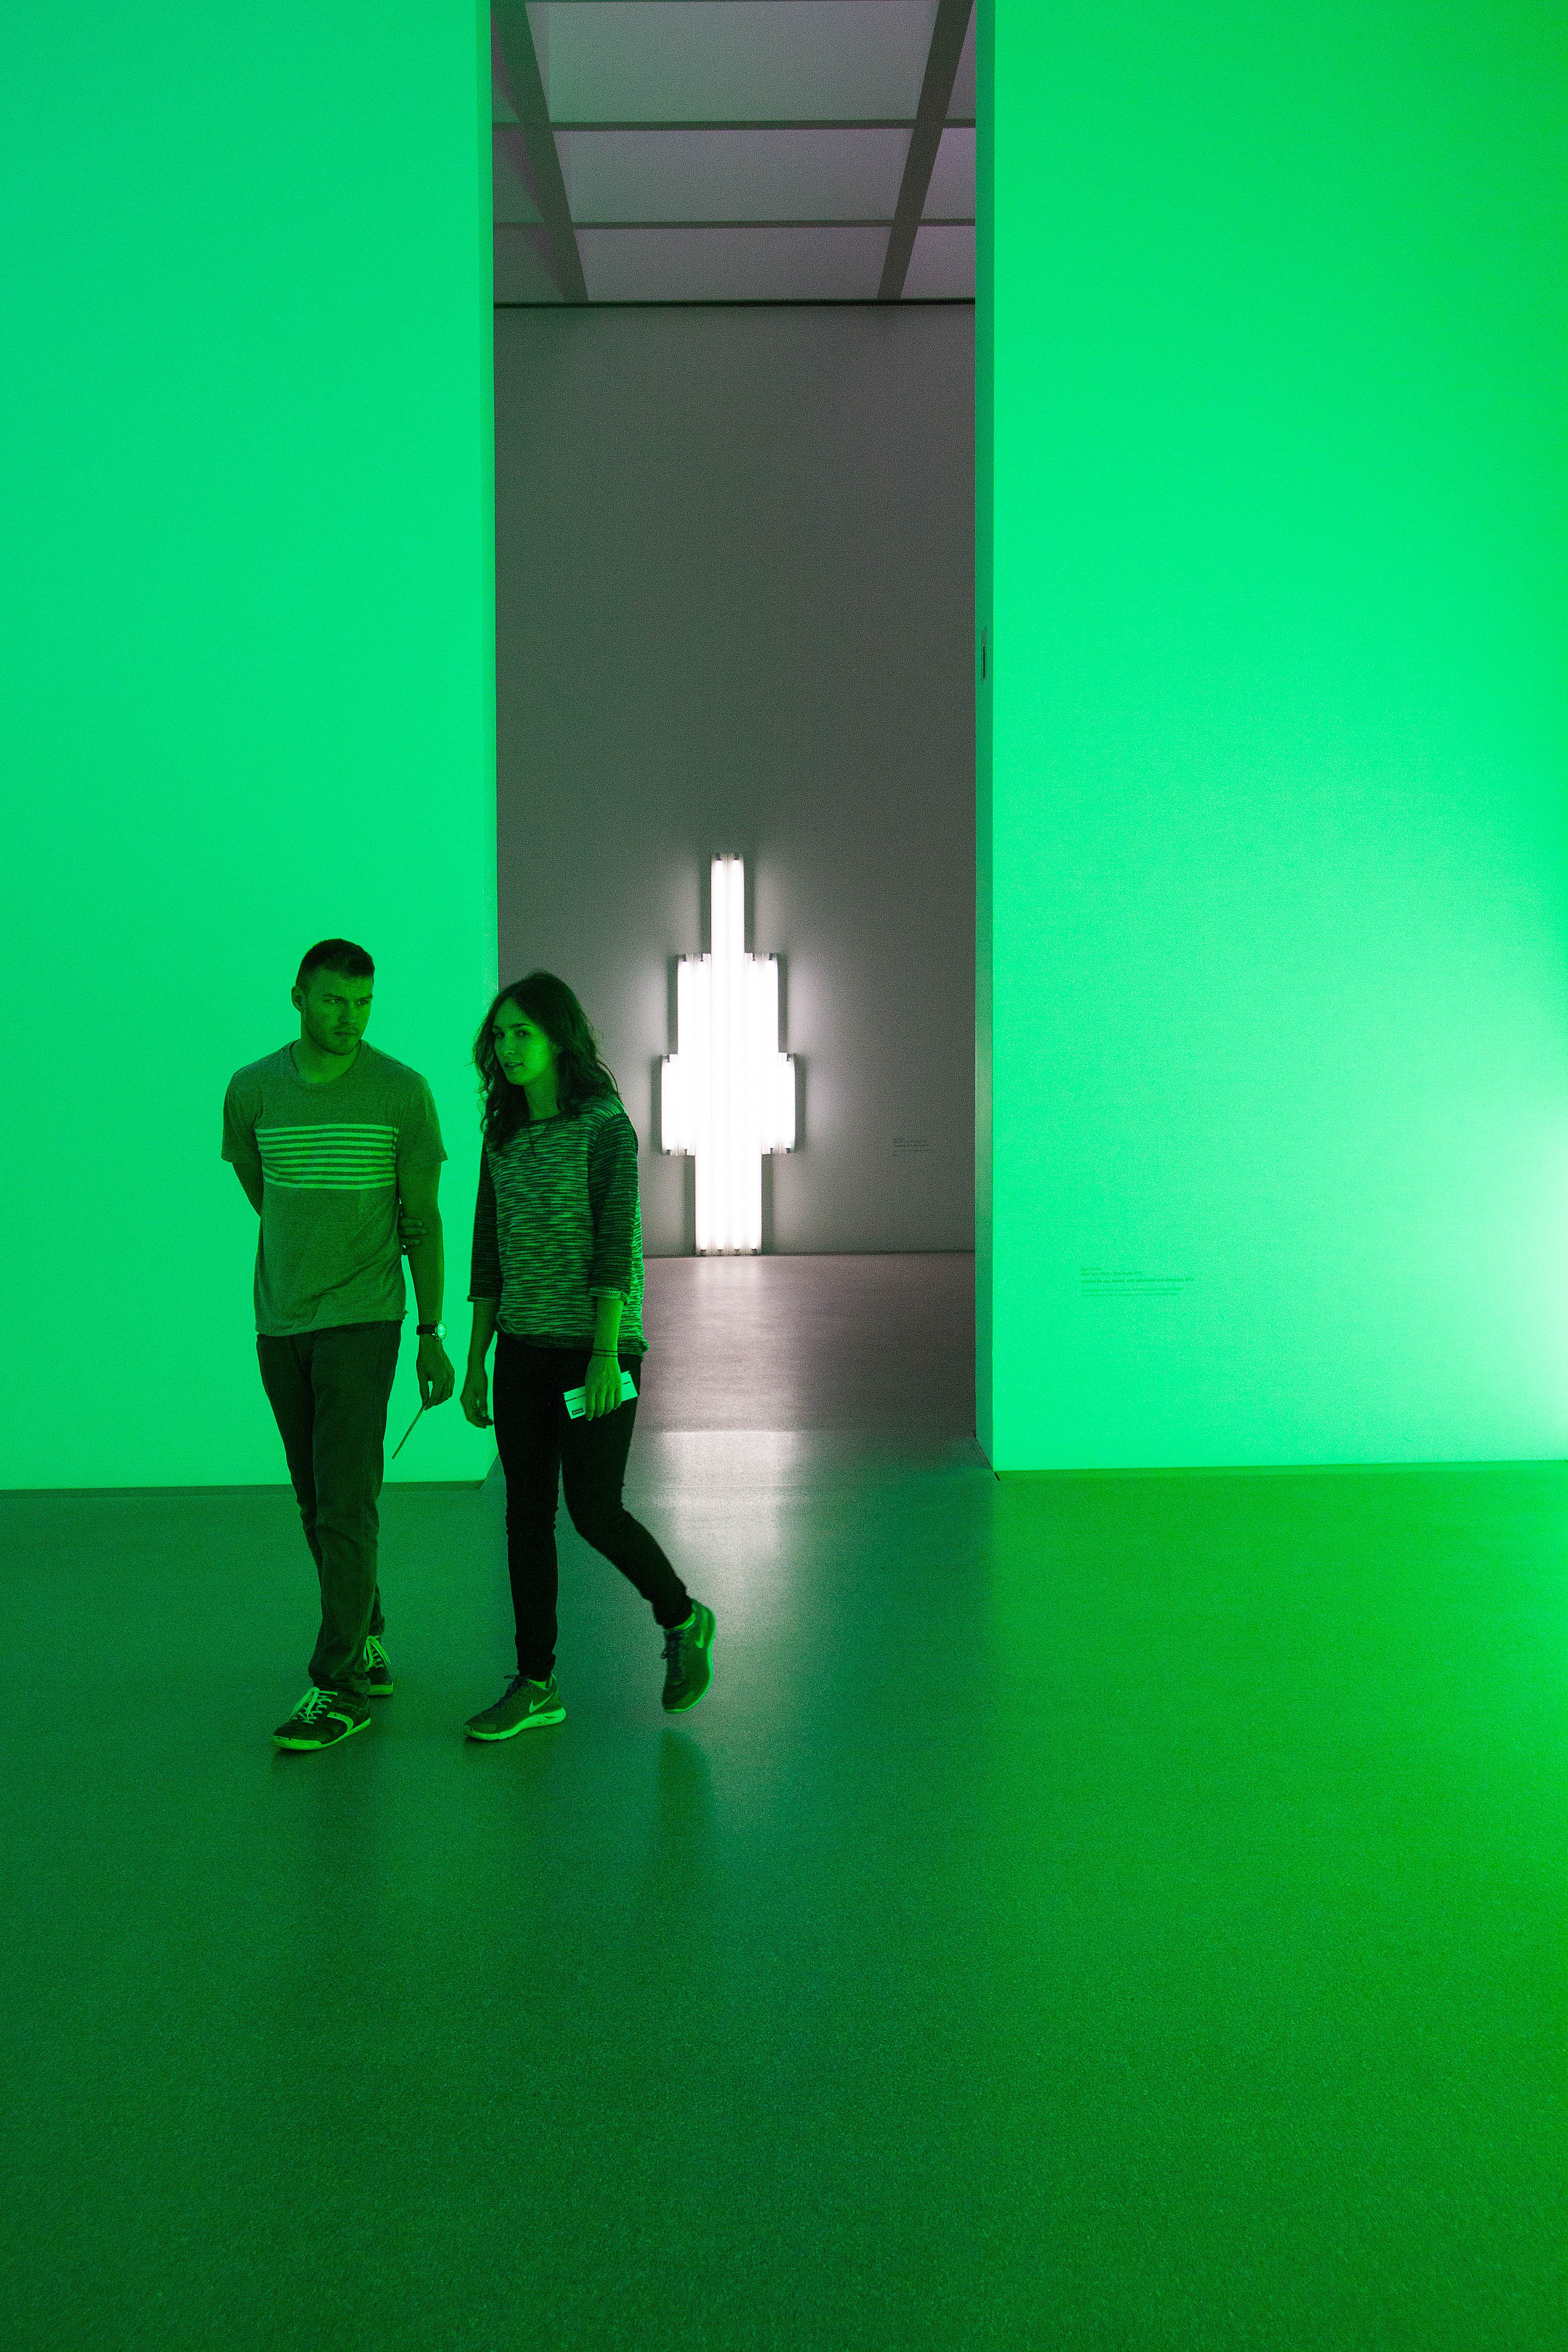
man, light, woman, new york, young, green, color, lighting, modern, art, illustration, installation, pair, artists, munich, visitors, screenshot, art gallery, light sculpture, the modern, dan flavin